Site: brandenburg
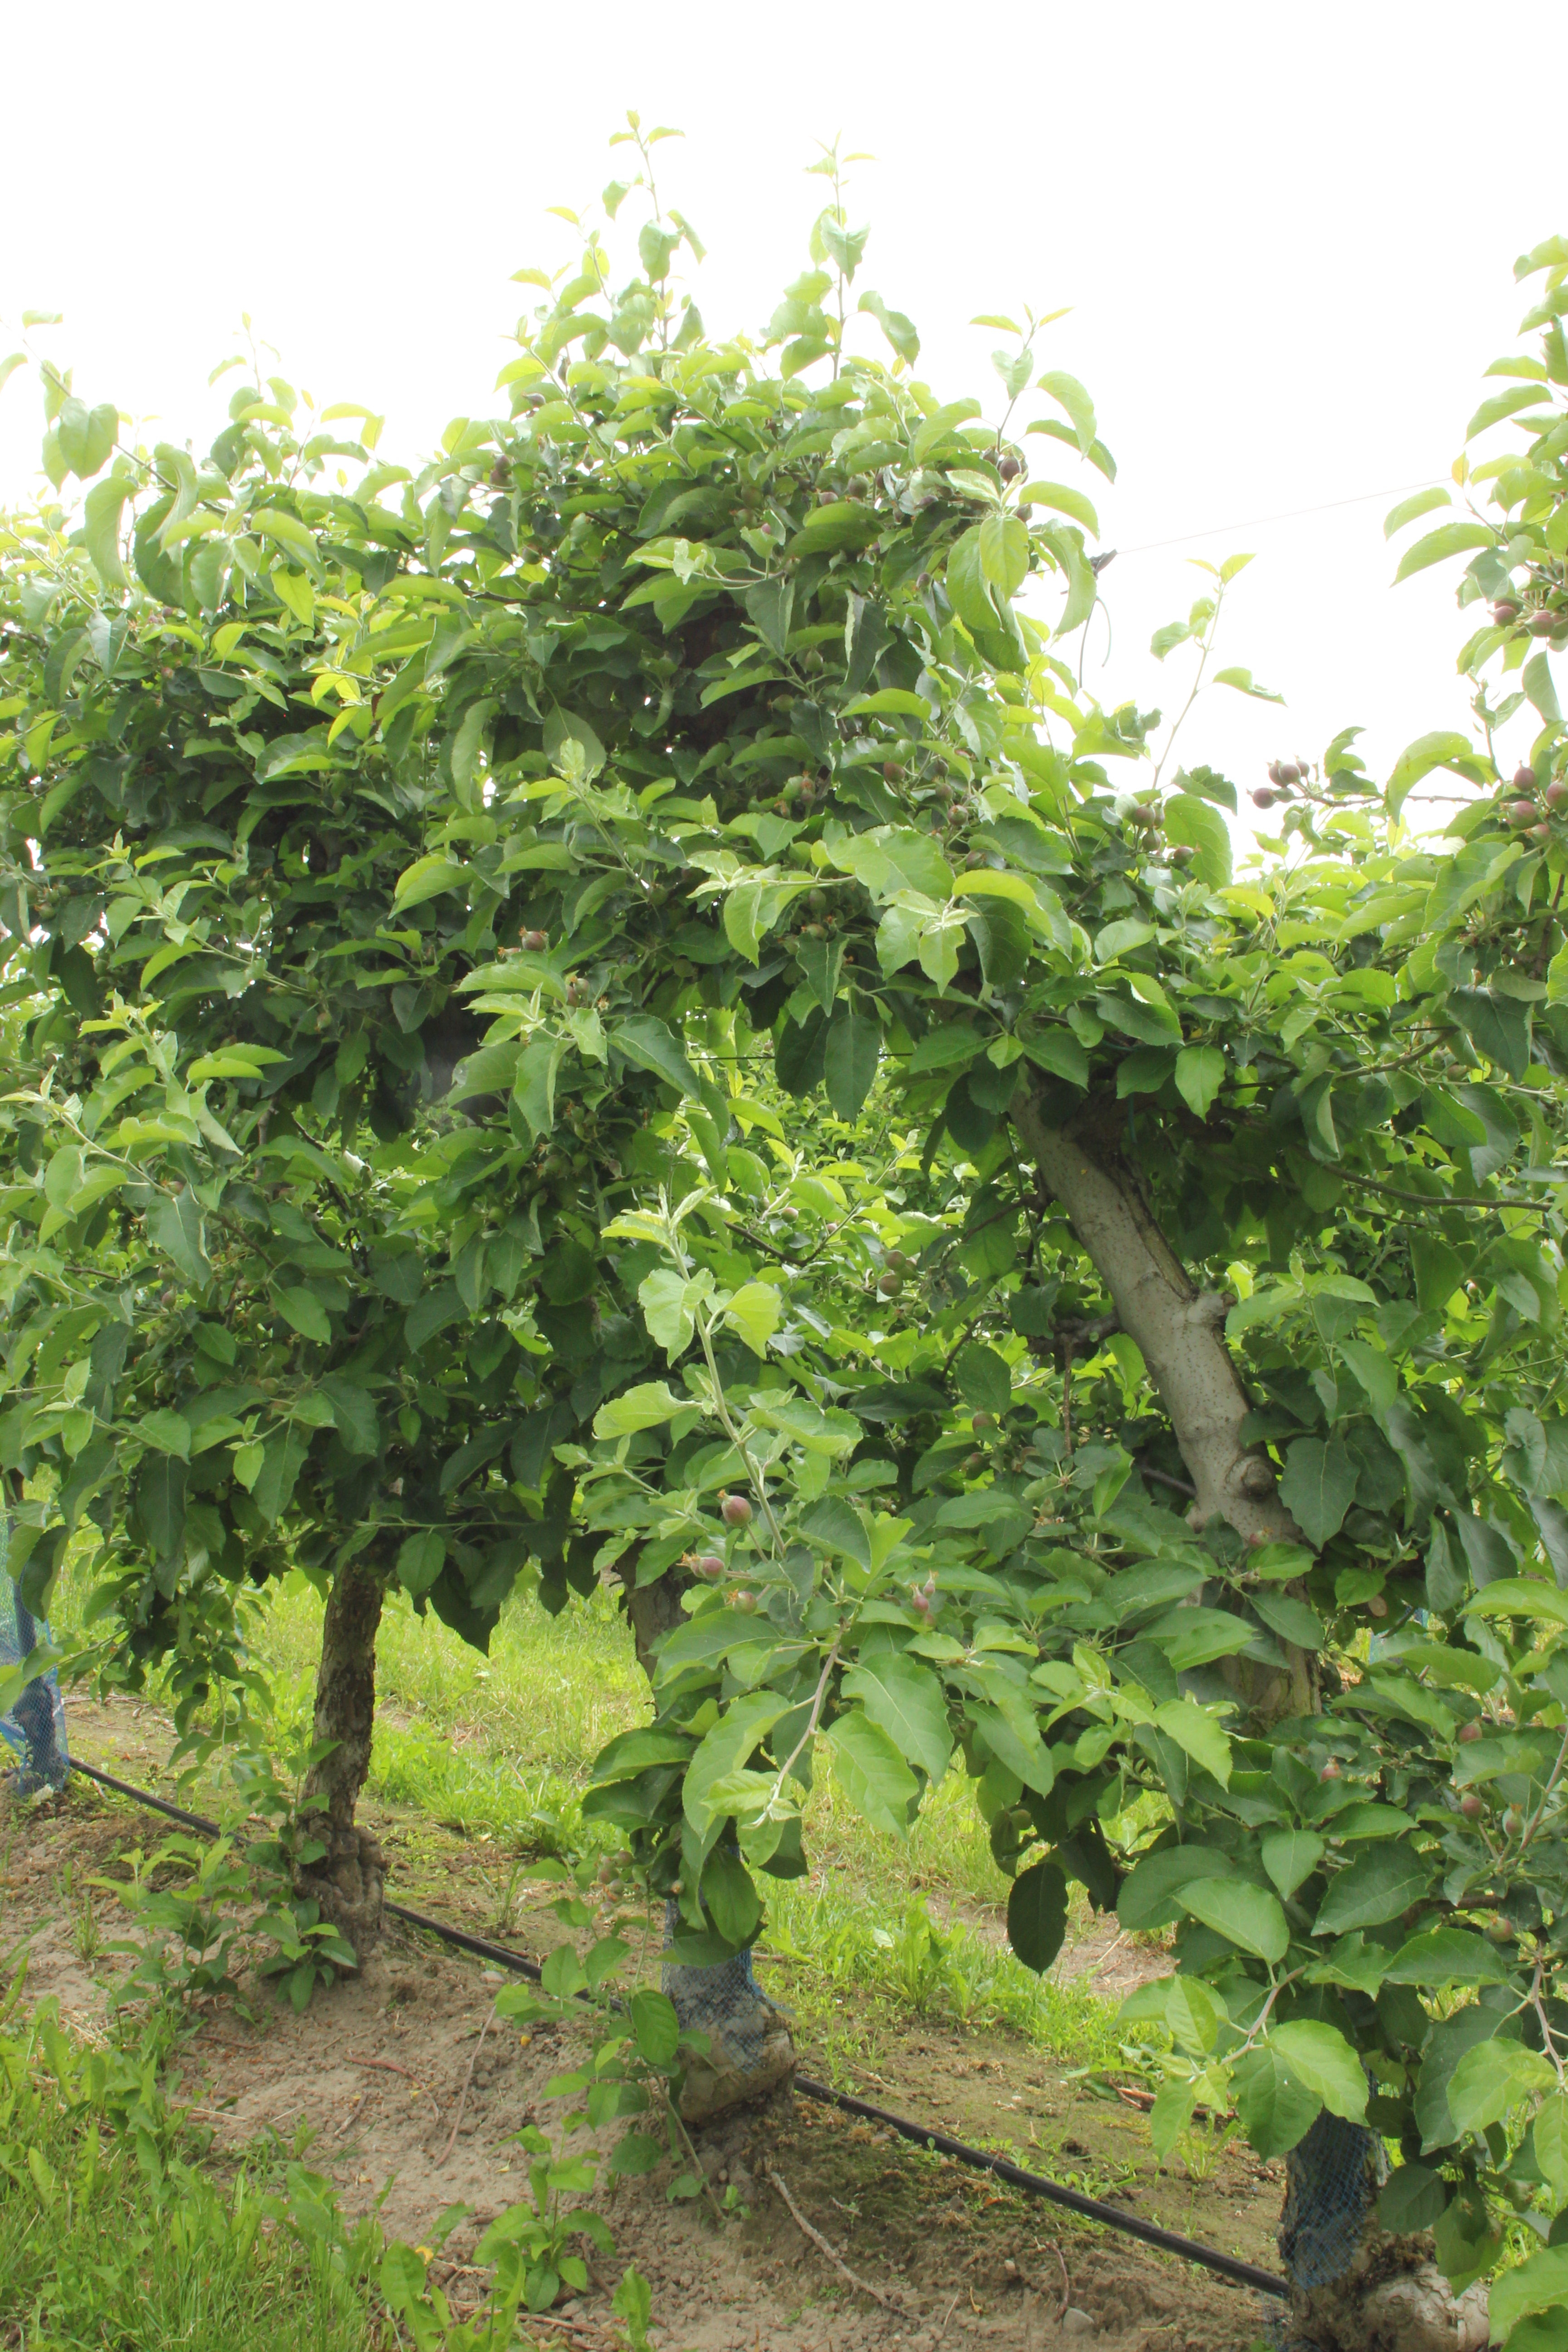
Growth stage (BBCH 72): Development of fruit